Bartolomé Esteban Murillo

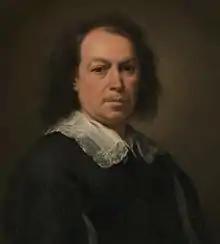
Self-portrait, (detail), National Gallery, London

Bartolomé Esteban Murillo (late December 1617, baptised 1 January 16183 April 1682) was a Spanish Baroque painter. Although he is best known for his religious works, Murillo also produced a considerable number of paintings of contemporary women and children. These lively realistic portraits of flower girls, street urchins, and beggars constitute an extensive record of the everyday life of his times. He also painted two self-portraits, one in the Frick Collection portraying him in his 30s, and one in London's National Gallery portraying him about 20 years later. In 2017–18, the two museums held an exhibition of them.